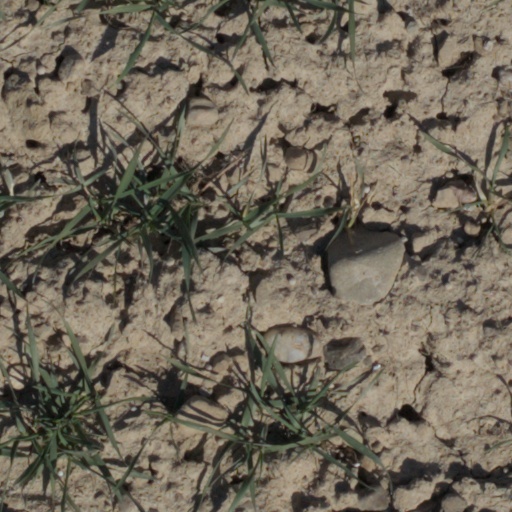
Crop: wheat